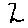
Label: 2